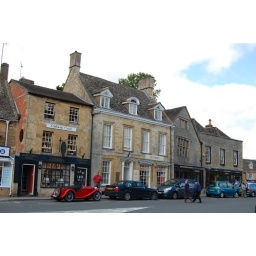
Different styles of buildings in Stow on the Wold, Cotswolds. See the tilted window 2nd building from the right.